Wolf Man (2025 film)

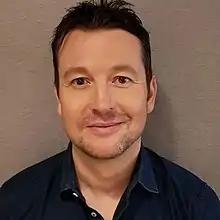
The success of Whannell's previous monster film inspired Universal to make "Wolf Man".

Reporter Justin Kroll said the critical and commercial success of Leigh Whannell's "The Invisible Man" for Universal "scrap[ped] the universe concept" and loosened restrictions for the talent in front and behind the camera, allowing them to decide how they wanted to execute their films in terms of budget and MPAA rating and invite "big name talent" to pitch their ideas. By early 2020, Universal had been hearing project ideas for a year and a half from filmmakers seeking to develop characters in the franchise. These meetings included Ryan Gosling's pitch to remake "The Wolf Man" and star in it, with Lauren Schuker Blum and Rebecca Angelo writing a screenplay described as tonally similar to "Nightcrawler" (2014). Around this time, make-up artist Mike Marino molded an early version of the werewolf.